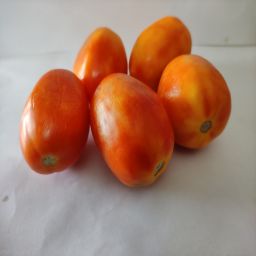
Crop: Tomato
Quality: Ripe